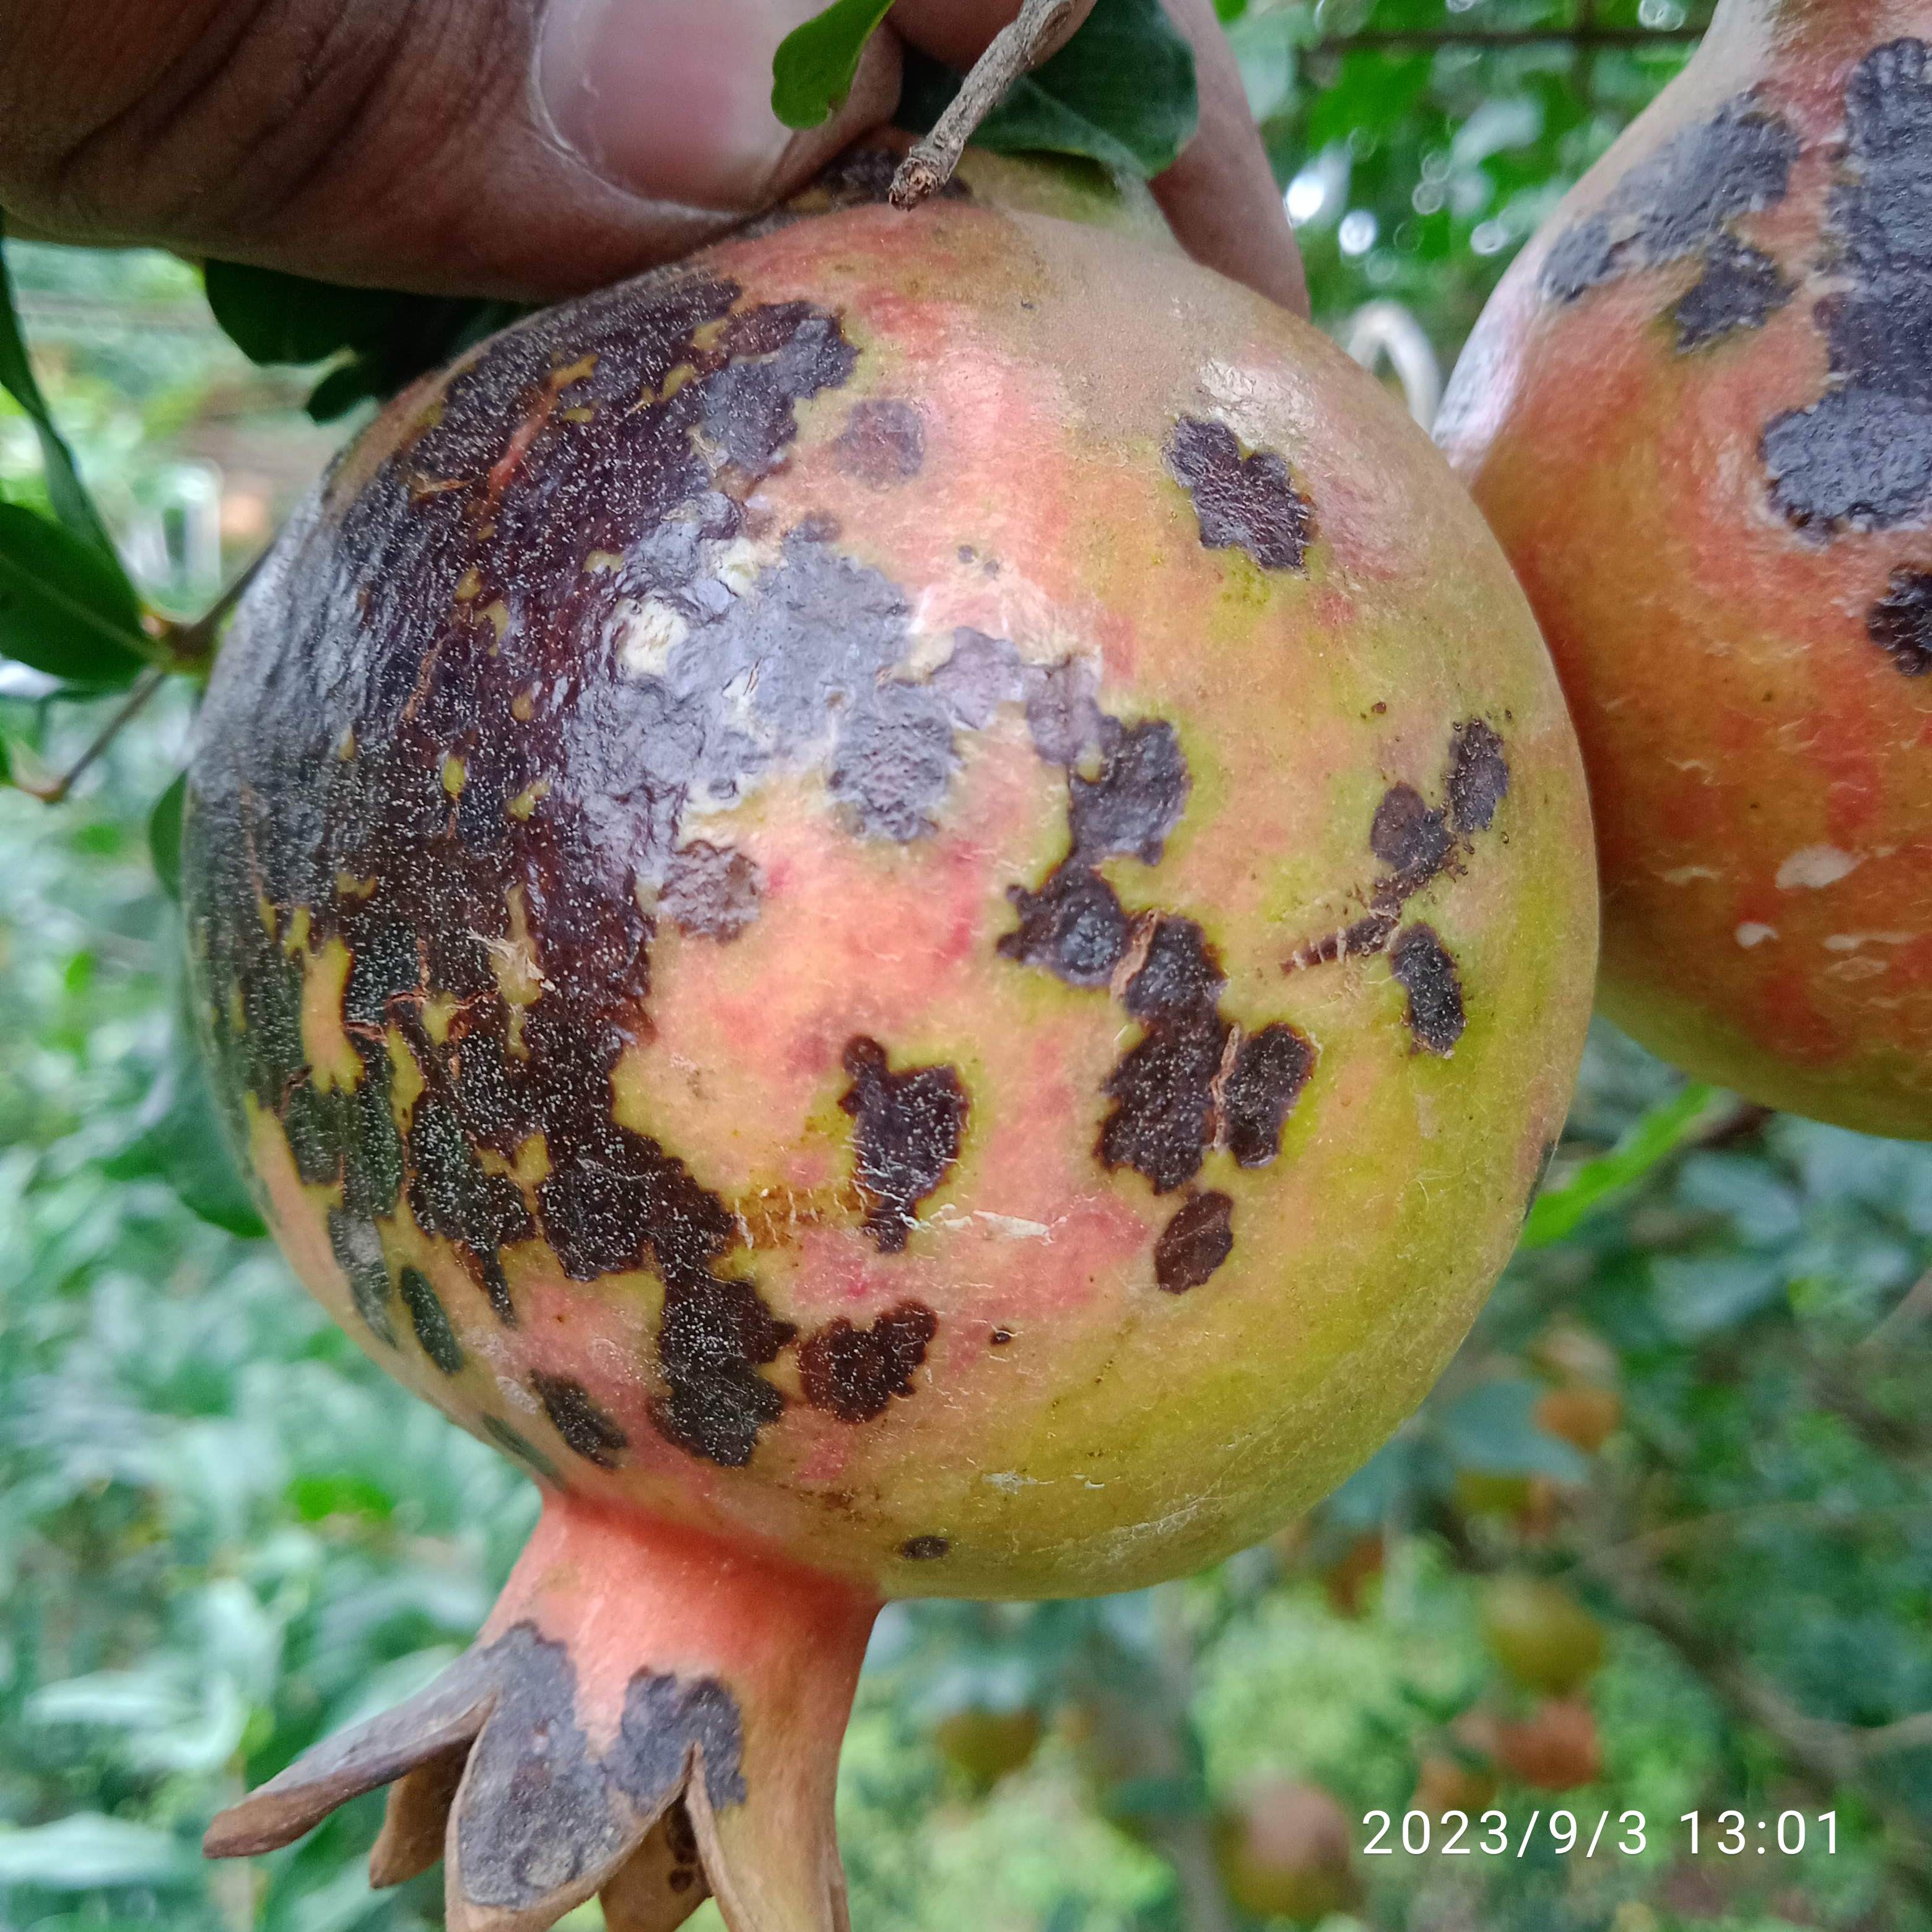
Label: Anthracnose